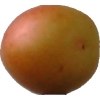
Label: cherry_wax